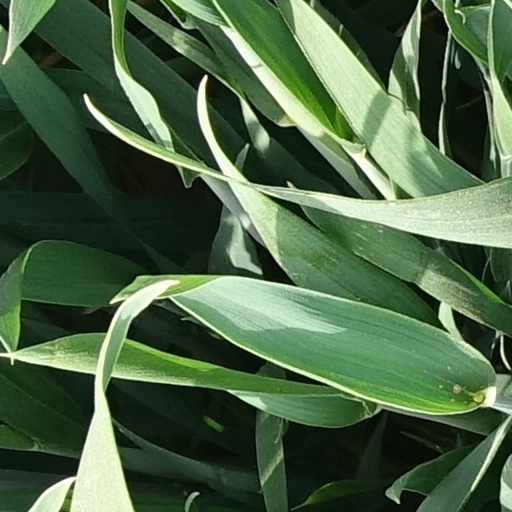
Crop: wheat